Francisca Benicia Carrillo de Vallejo

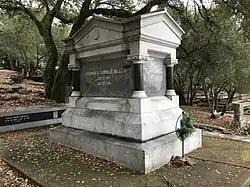
Grave of Francisca Benicia Carrillo and Mariano Guadalupe Vallejo in Mountain Cemetery in Sonoma, California.

Carrillo had a third child with Vallejo shortly after arriving in Sonoma: a girl named Epifania Gertrudis, born on August 4, 1835. Carrillo would have a total of 16 children with Vallejo - 6 of whom died at birth or in childhood. The family lived in Casa Grande, a three-story home on the new Sonoma Plaza. The household was maintained by over twenty Native American servants, including one serving each of the children and two serving Carrillo. The Vallejo's also maintained a second home in neighboring Petaluma, the Rancho Petaluma Adobe.